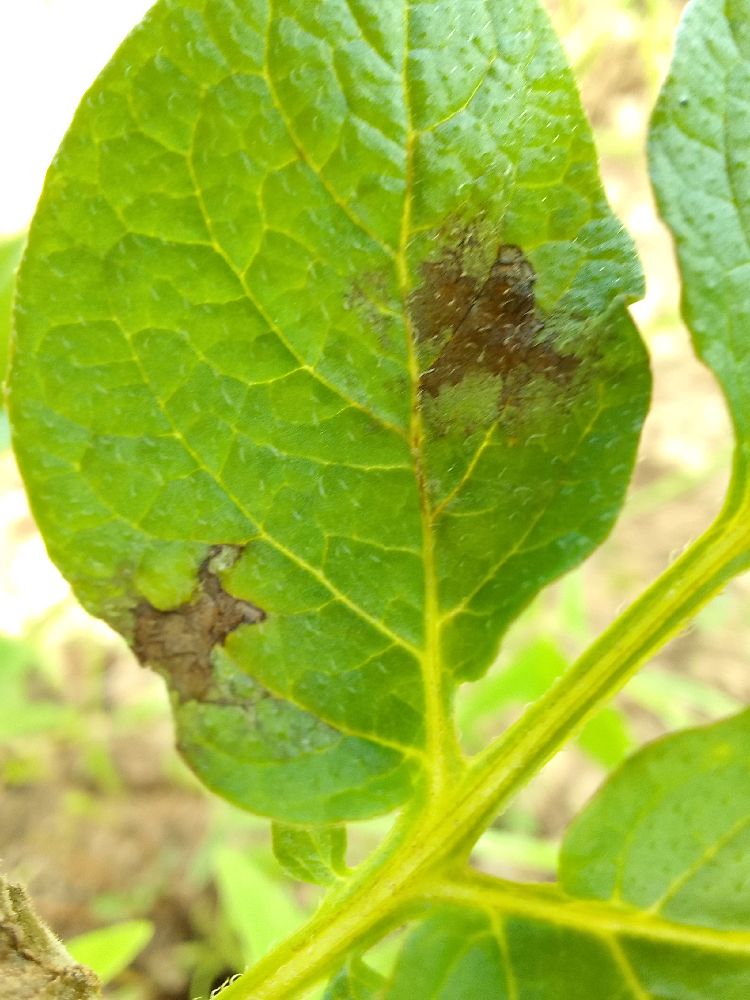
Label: Late blight